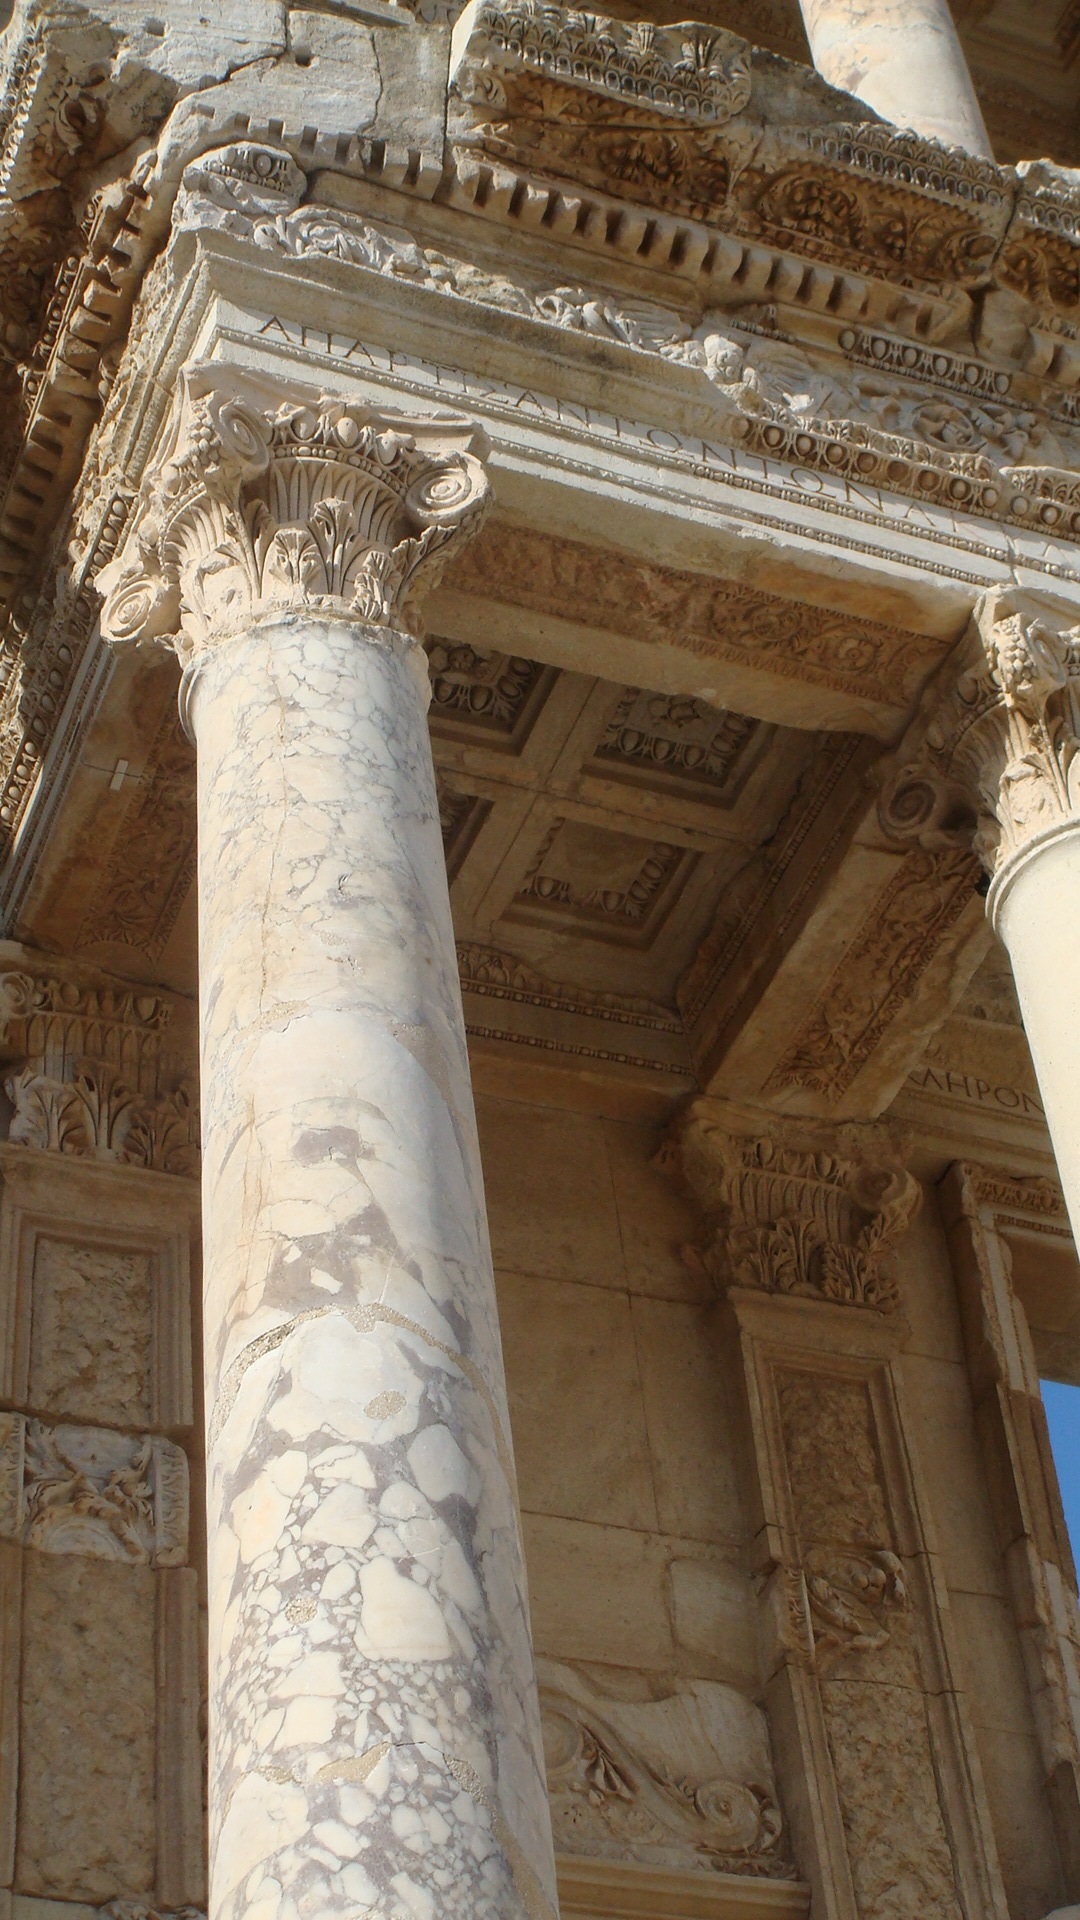
architecture, structure, building, palace, old, city, stone, monument, travel, statue, arch, column, ancient, facade, cathedral, historic, tourism, place of worship, temple, ruins, turkey, marble, culture, history, basilica, carving, stone carving, ephesus, ancient history, baluster, ancient roman architecture